Aleksandr Sergeyevich Vishnevsky

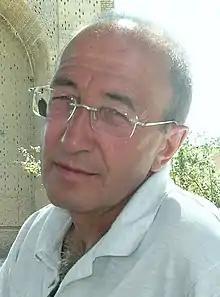
in Samarkand, 2007

Aleksandr Sergeyevich Vishnevsky (Aleksandr Sergeevič Višnevskij, Alexander Sergeyevich Vishnevsky) (18 August 1955 13 June 2015) was a Russian speleologist, most known for his cave exploration work in the Urals and in Uzbekistan. After 2000 the latter area of his work became one of the speleology hotspots as it includes the Boybuloq, the deepest cave in Central and East Asia, and one of the deepest caves in the world.